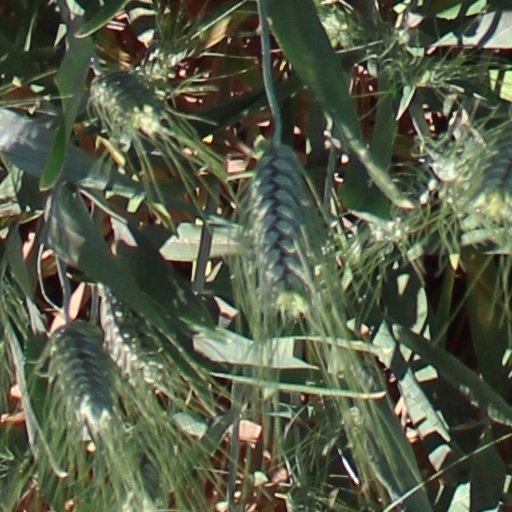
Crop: wheat